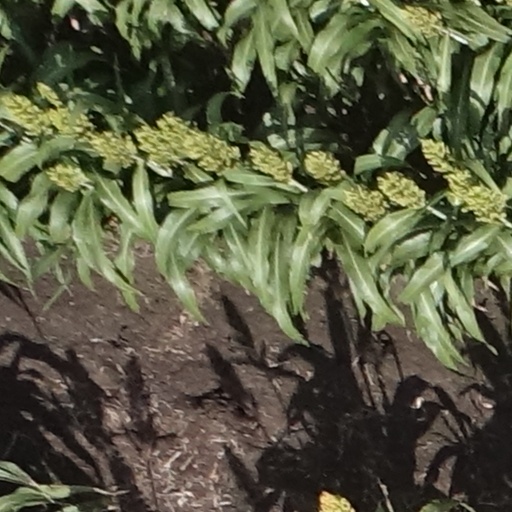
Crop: sorghum